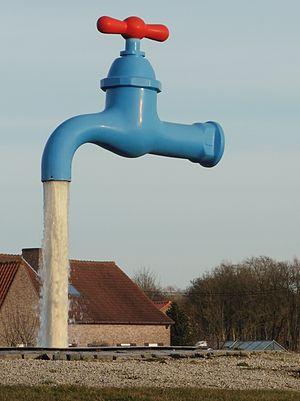
Rond point du Zuiderring N37, Zillebeke Région_flamande, Province de Flandre-Occidentale.- Belgique
Un robinet flottant est un type de fontaine.